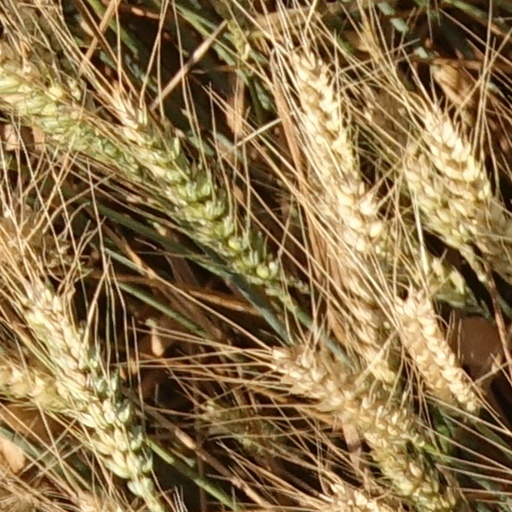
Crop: wheat